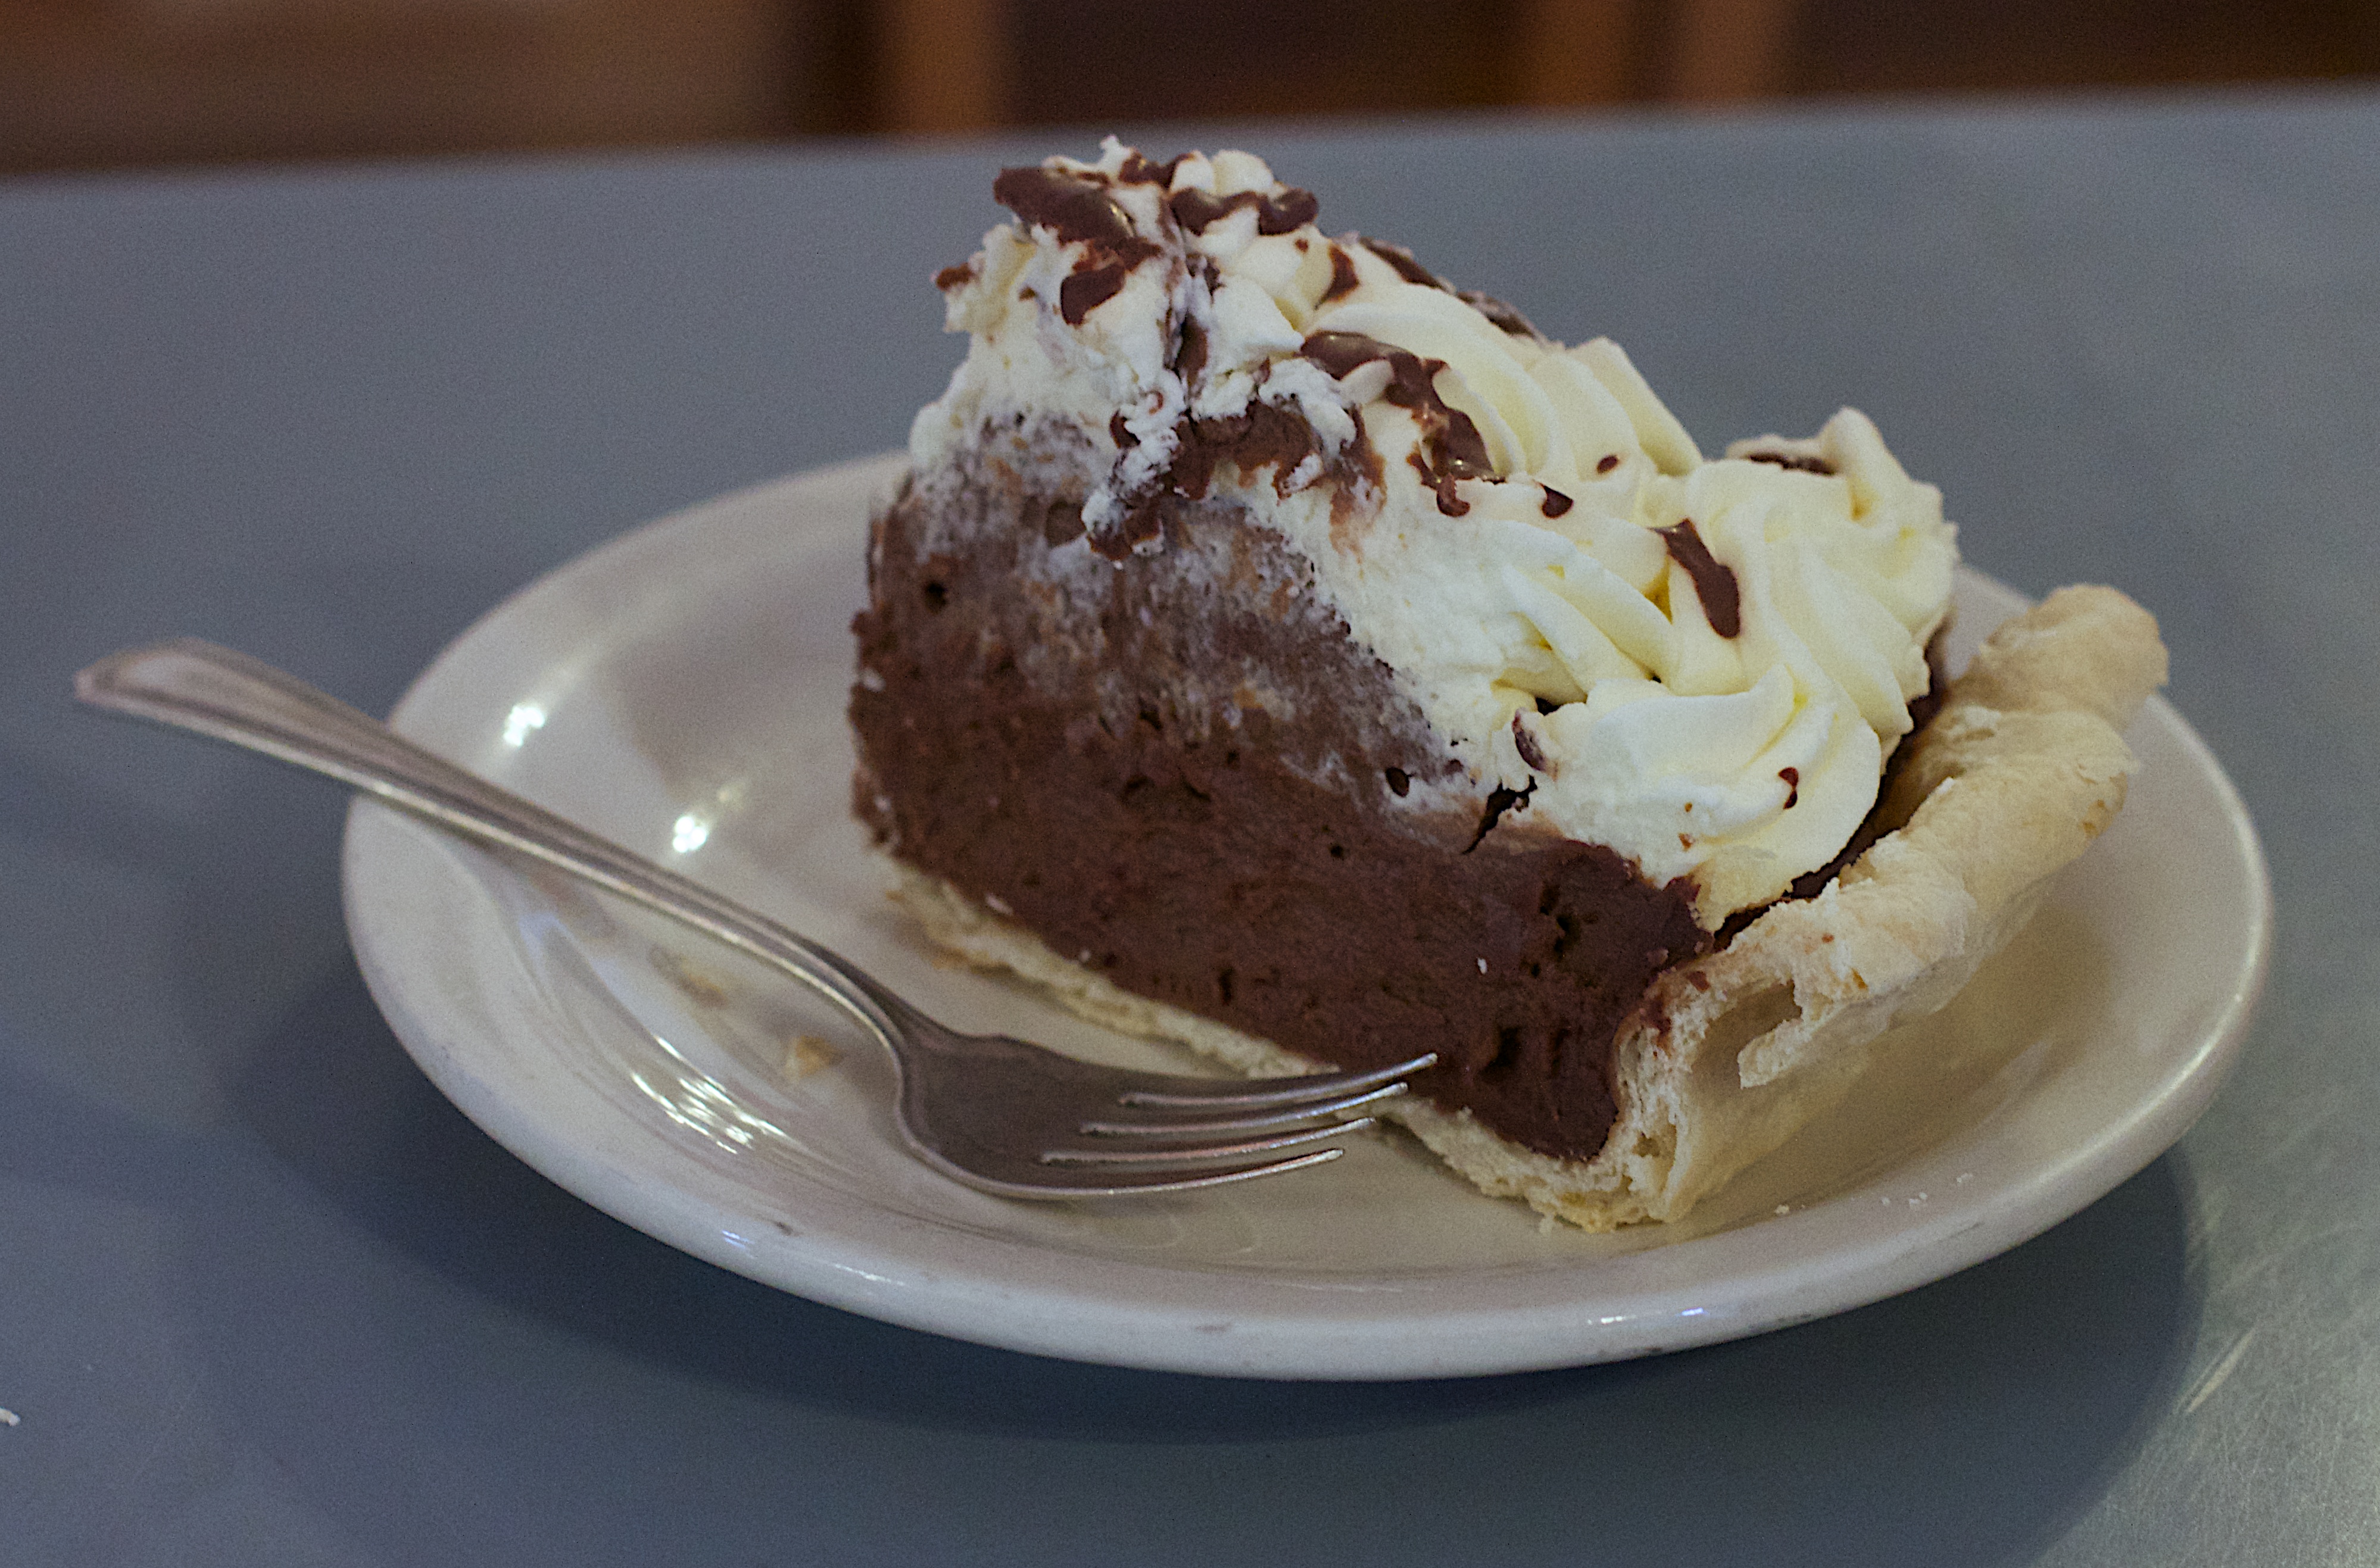
dish, food, produce, ice cream, dessert, cream, dairy product, whipped cream, icing, randallhouse, flavor, chocolate ice cream, semifreddo